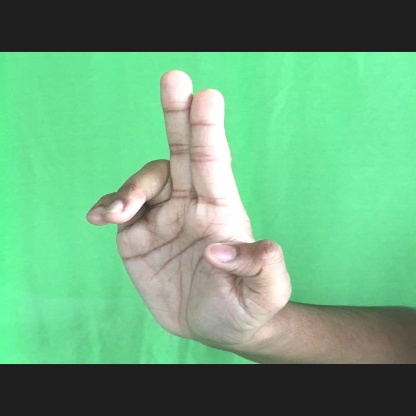
Mudra: Ardhapathaka